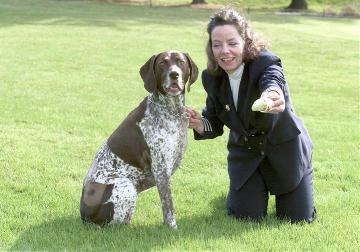
German_short-haired_pointer